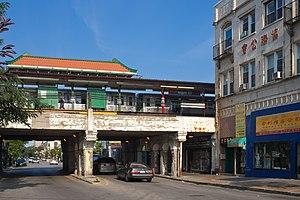
Little Vietnam est un quartier asiatique situé dans le secteur de Uptown à Chicago, aux États-Unis. Ce quartier est surtout peuplé de résidents qui ont la nationalité cambodgienne, thaïlandaise, laotienne et vietnamienne. Cependant bon nombre d'entre eux étaient originaires de minorités ethniques chinoise et, pour cette raison, sont devenus des réfugiés pendant la guerre du Viêt Nam de la fin des années 1970. Le quartier est centré sur Argyle Street. Little Vietnam occupe quelques pâtés de maisons, le quartier bénéficie d'environ une dizaine d'épiceries asiatiques et d'environ douze restaurants vietnamien, thaïlandais et laotiens.
Cet article concerne une liste des quartiers de la ville de Chicago aux États-Unis. Les quartiers de Chicago sont moins bien définis que les 77 secteurs communautaires officiels de la ville. À ce jour, il existe environ 228 quartiers qui sont répertoriés dans la ville de Chicago, ils sont tous différents les uns des autres par leur histoire, leur sociologie, leur démographie, leur fonction et leur attractivité. Certains d'entre eux maintiennent une forte identité culturelle. Les quartiers de Chicago sont répartis à travers 77 secteurs communautaires créés à la fin des années 1920 dans la ville par le Comité de recherche en sciences sociales de l'Université de Chicago. Ces secteurs communautaires furent essentiellement créés pour faciliter la ville de Chicago et le bureau du recensement des États-Unis dans ses recherches, ses comparaisons et besoins à long terme des études statistiques, démographiques et ethniques de la population.